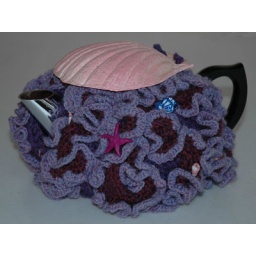
The pink shell was of cast paper made in a clay mould I made for another project.